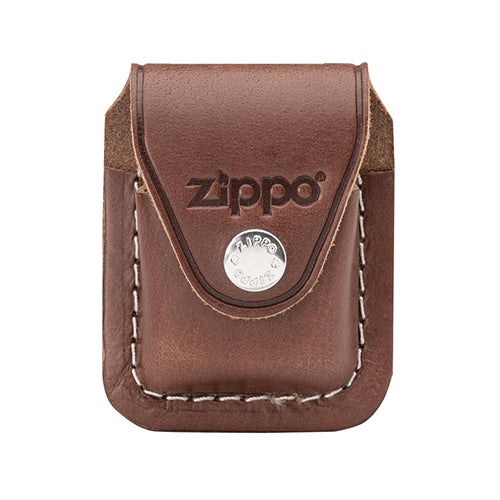
Lighter Pouch
Brand: townhousecigar
Category: Home & Garden > Smoking Accessories > Cigar Cutters & Punches > Cigar Cutters